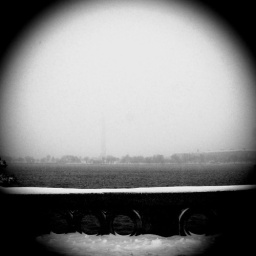
washington monument across the water in the blizzard